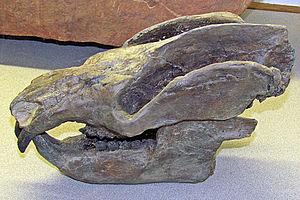
Les Prozostrodontia sont un clade de cynodontes comprenant les Mammaliaformes et leurs plus proches parents.